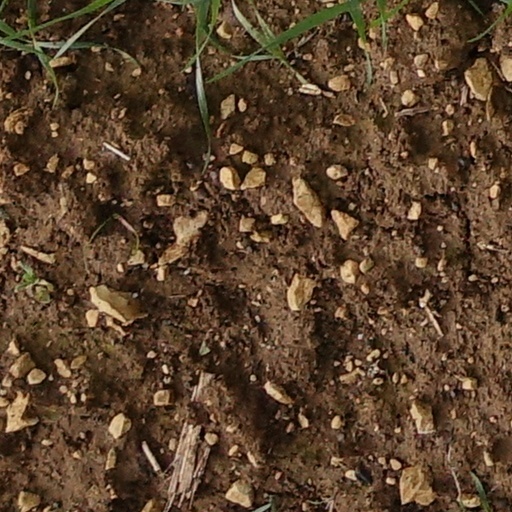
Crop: wheat